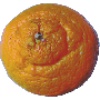
Label: mandarine